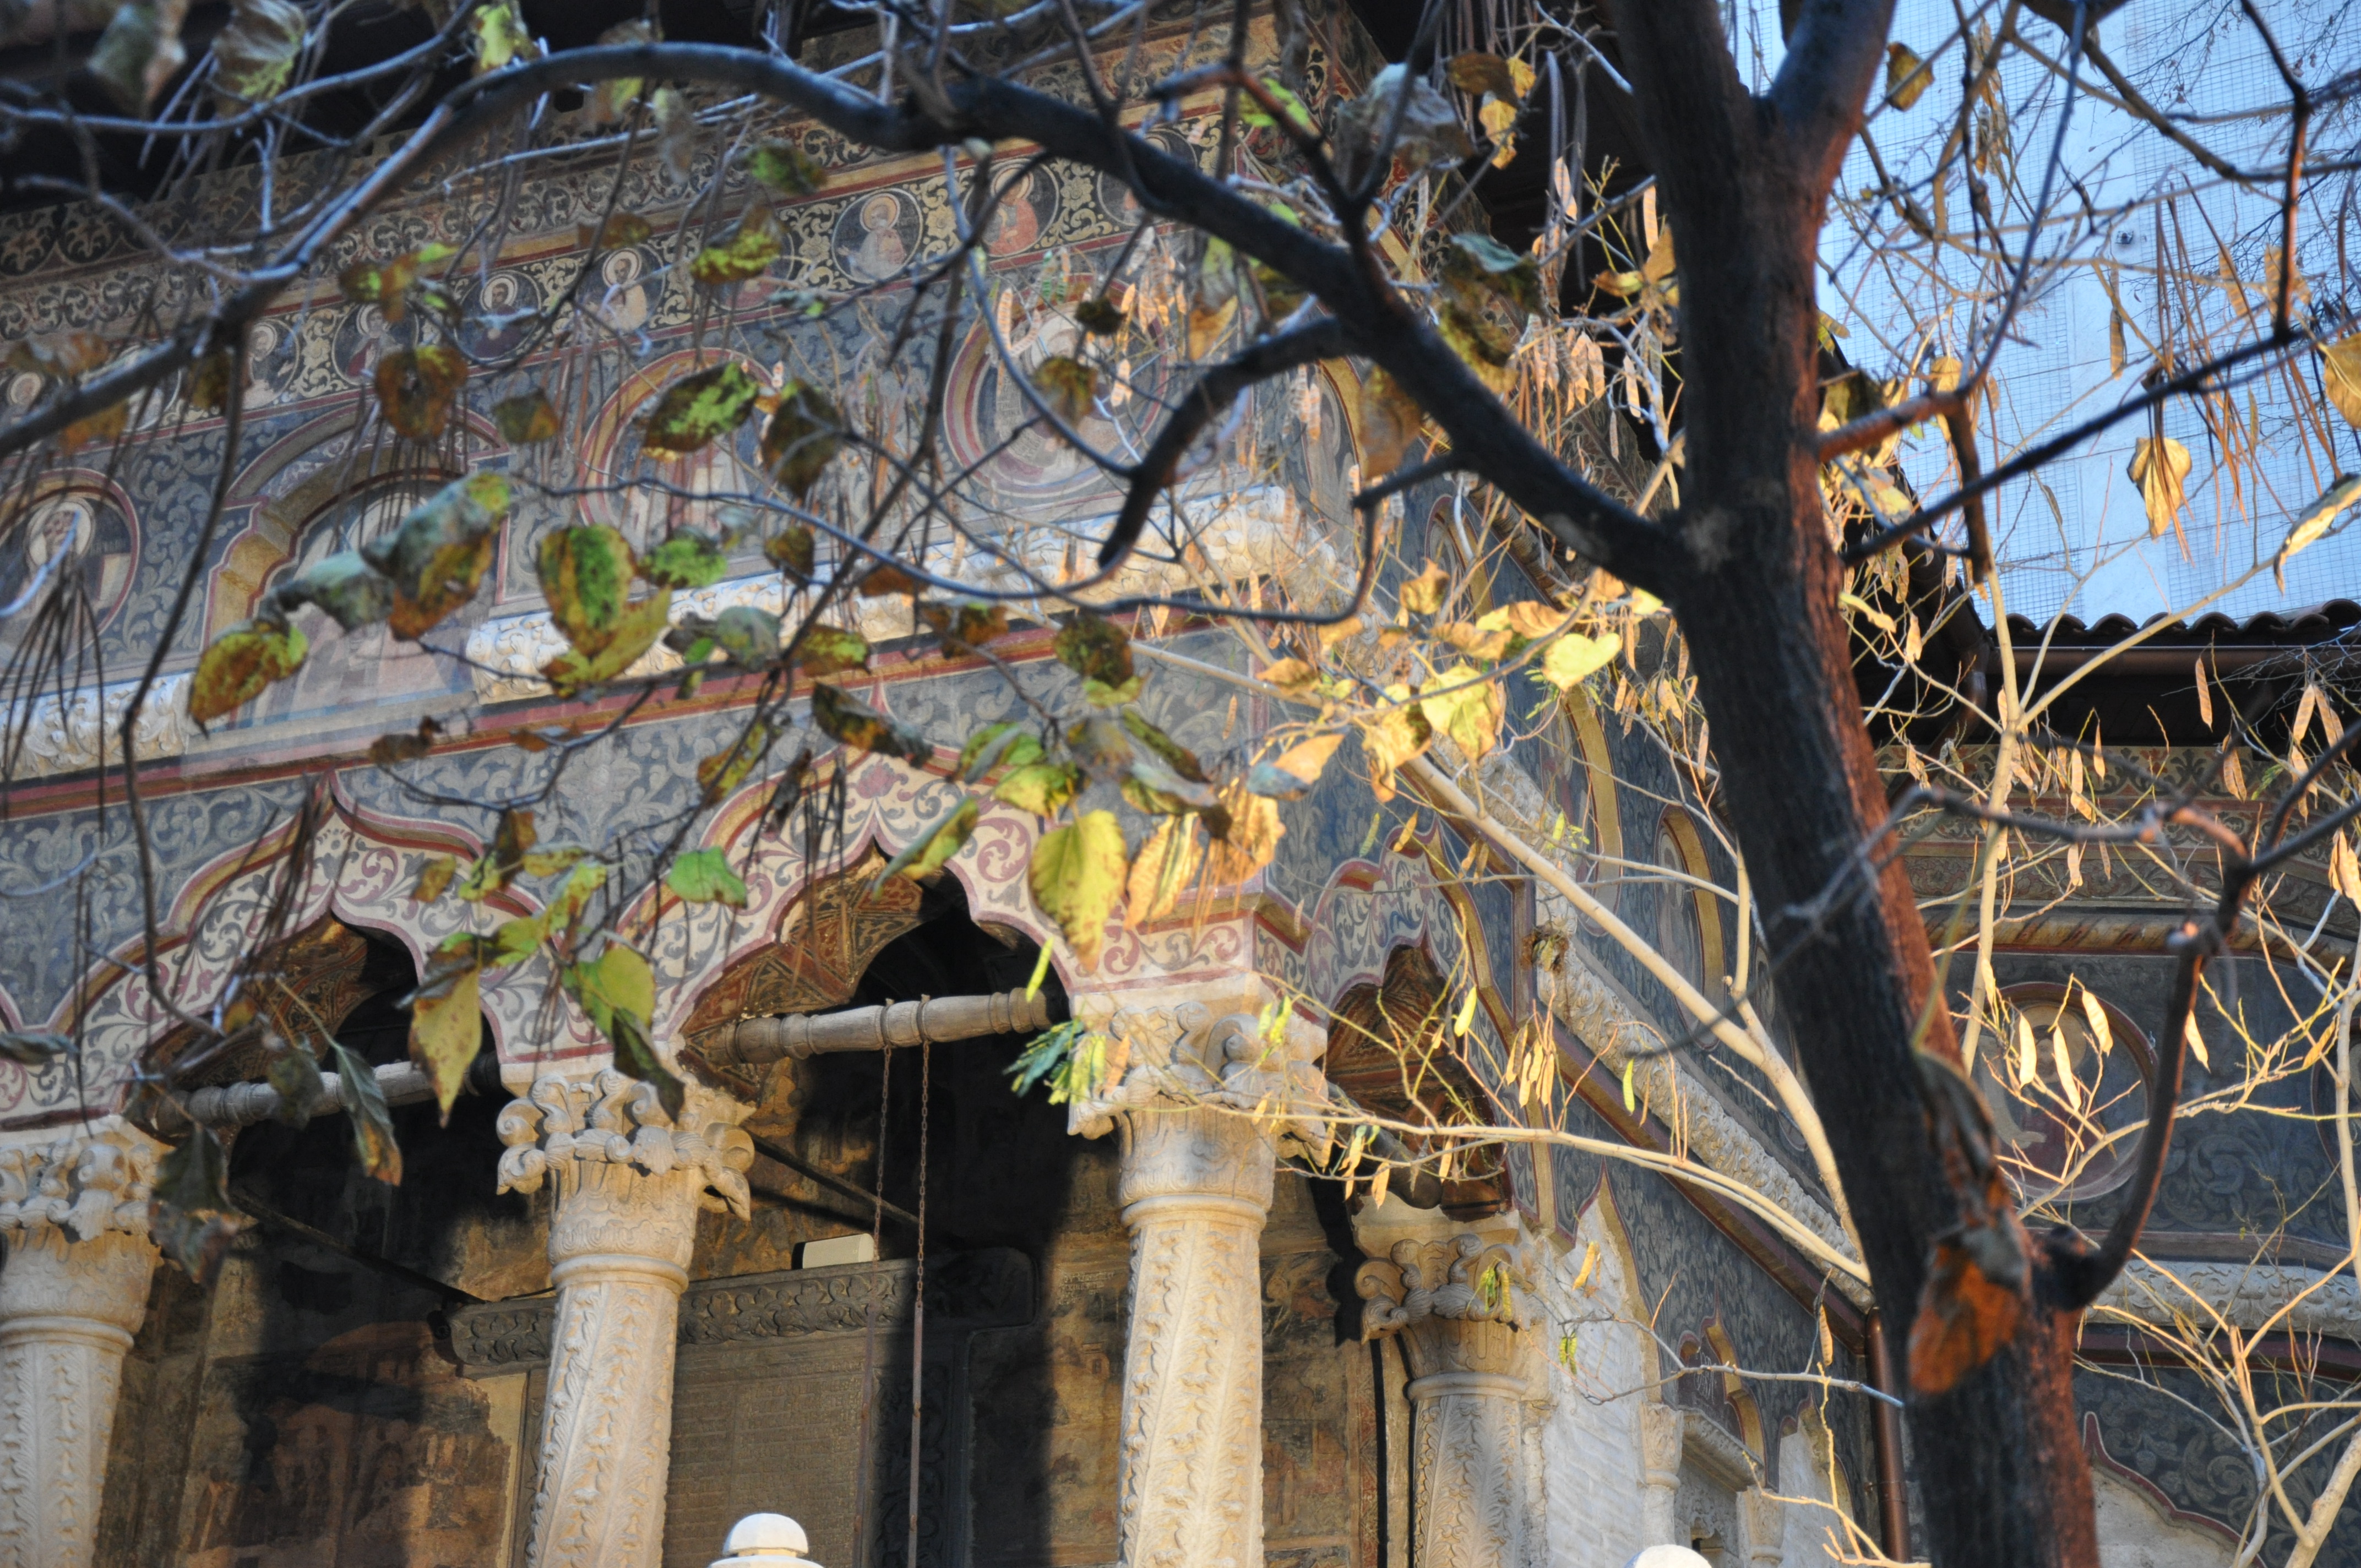
tree, branch, architecture, plant, photography, leaf, flower, building, photo, europe, spring, autumn, religion, church, christian, photos, religious, free, de, monastery, churches, fotografie, christianity, romana, orthodox, eastern, romania, bucharest, convent, bor, biserica, arhitectura, orthodoxy, romanian, ortodoxa, ortodox, manastirea, manastire, ortodoxia, ortodoxie, ecclesiastical, bisericeasc, cladire, edificiu, bucuresti, centrulvechi, lipscani, stavro, stavropoleos, brancovenesc, 1724, cre tinism, cre tin, woody plant